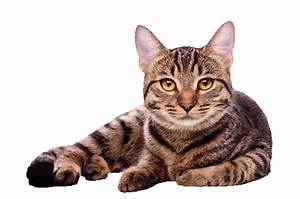
Label: cat